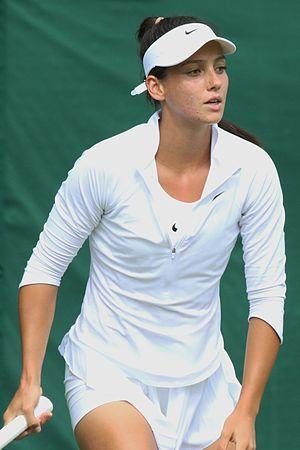
İpek Soylu, née le 15 avril 1996 à Adana, est une joueuse de tennis turque.